Aqueduct Bridge (Potomac River)

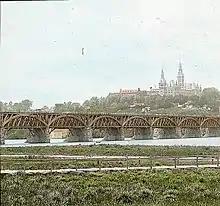
First Aqueduct Bridge after addition of superstructure and roadway. Note the Howe trusses and arches added for strength.

In 1830, merchants from Alexandria, Virginia, which was still part of the District of Columbia at the time, proposed linking their city to Georgetown to capitalize on the new Chesapeake and Ohio Canal. Congress granted a charter to the Alexandria Canal Company in 1830, and construction soon began on the Aqueduct Bridge that would carry canal boats across the Potomac River and downriver on the south side without unloading in Georgetown. The bridge was designed by Major William Turnbull. Construction of the bridge and Alexandria Canal began in 1833, and both were completed in 1843. To withstand Potomac ice floes, the piers were made of gneiss, with icebreakers made of granite. The water-filled bridge was a weatherproofed-timber, queen-post truss construction. The bridge was wide across the top. It had eight piers, each set on riverbottom bedrock and wide at the top. The third and sixth piers were wide at the top. Each pier was designed so that its top was above the mean high water level. A narrow carriageway ran alongside the bridge. Later, a separate level for pedestrian and carriage traffic was added to the bridge. The tolls from the addition inhibited trade between Georgetown and Virginia, thus benefiting Alexandrian businessmen who retained Virginian trade.